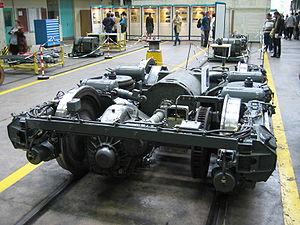
Bogie de MF 67. JPO Atelier de Bobigny 24/05/2008.
Le MF 67 est un matériel roulant sur fer du métro de Paris, mise en service et livré entre 1967 et 1978. Il équipe les lignes 3, 3 bis, 10 et 12. Les autres lignes de métro sur fer sont équipées de MF 77, de MF 88 et de MF 01.